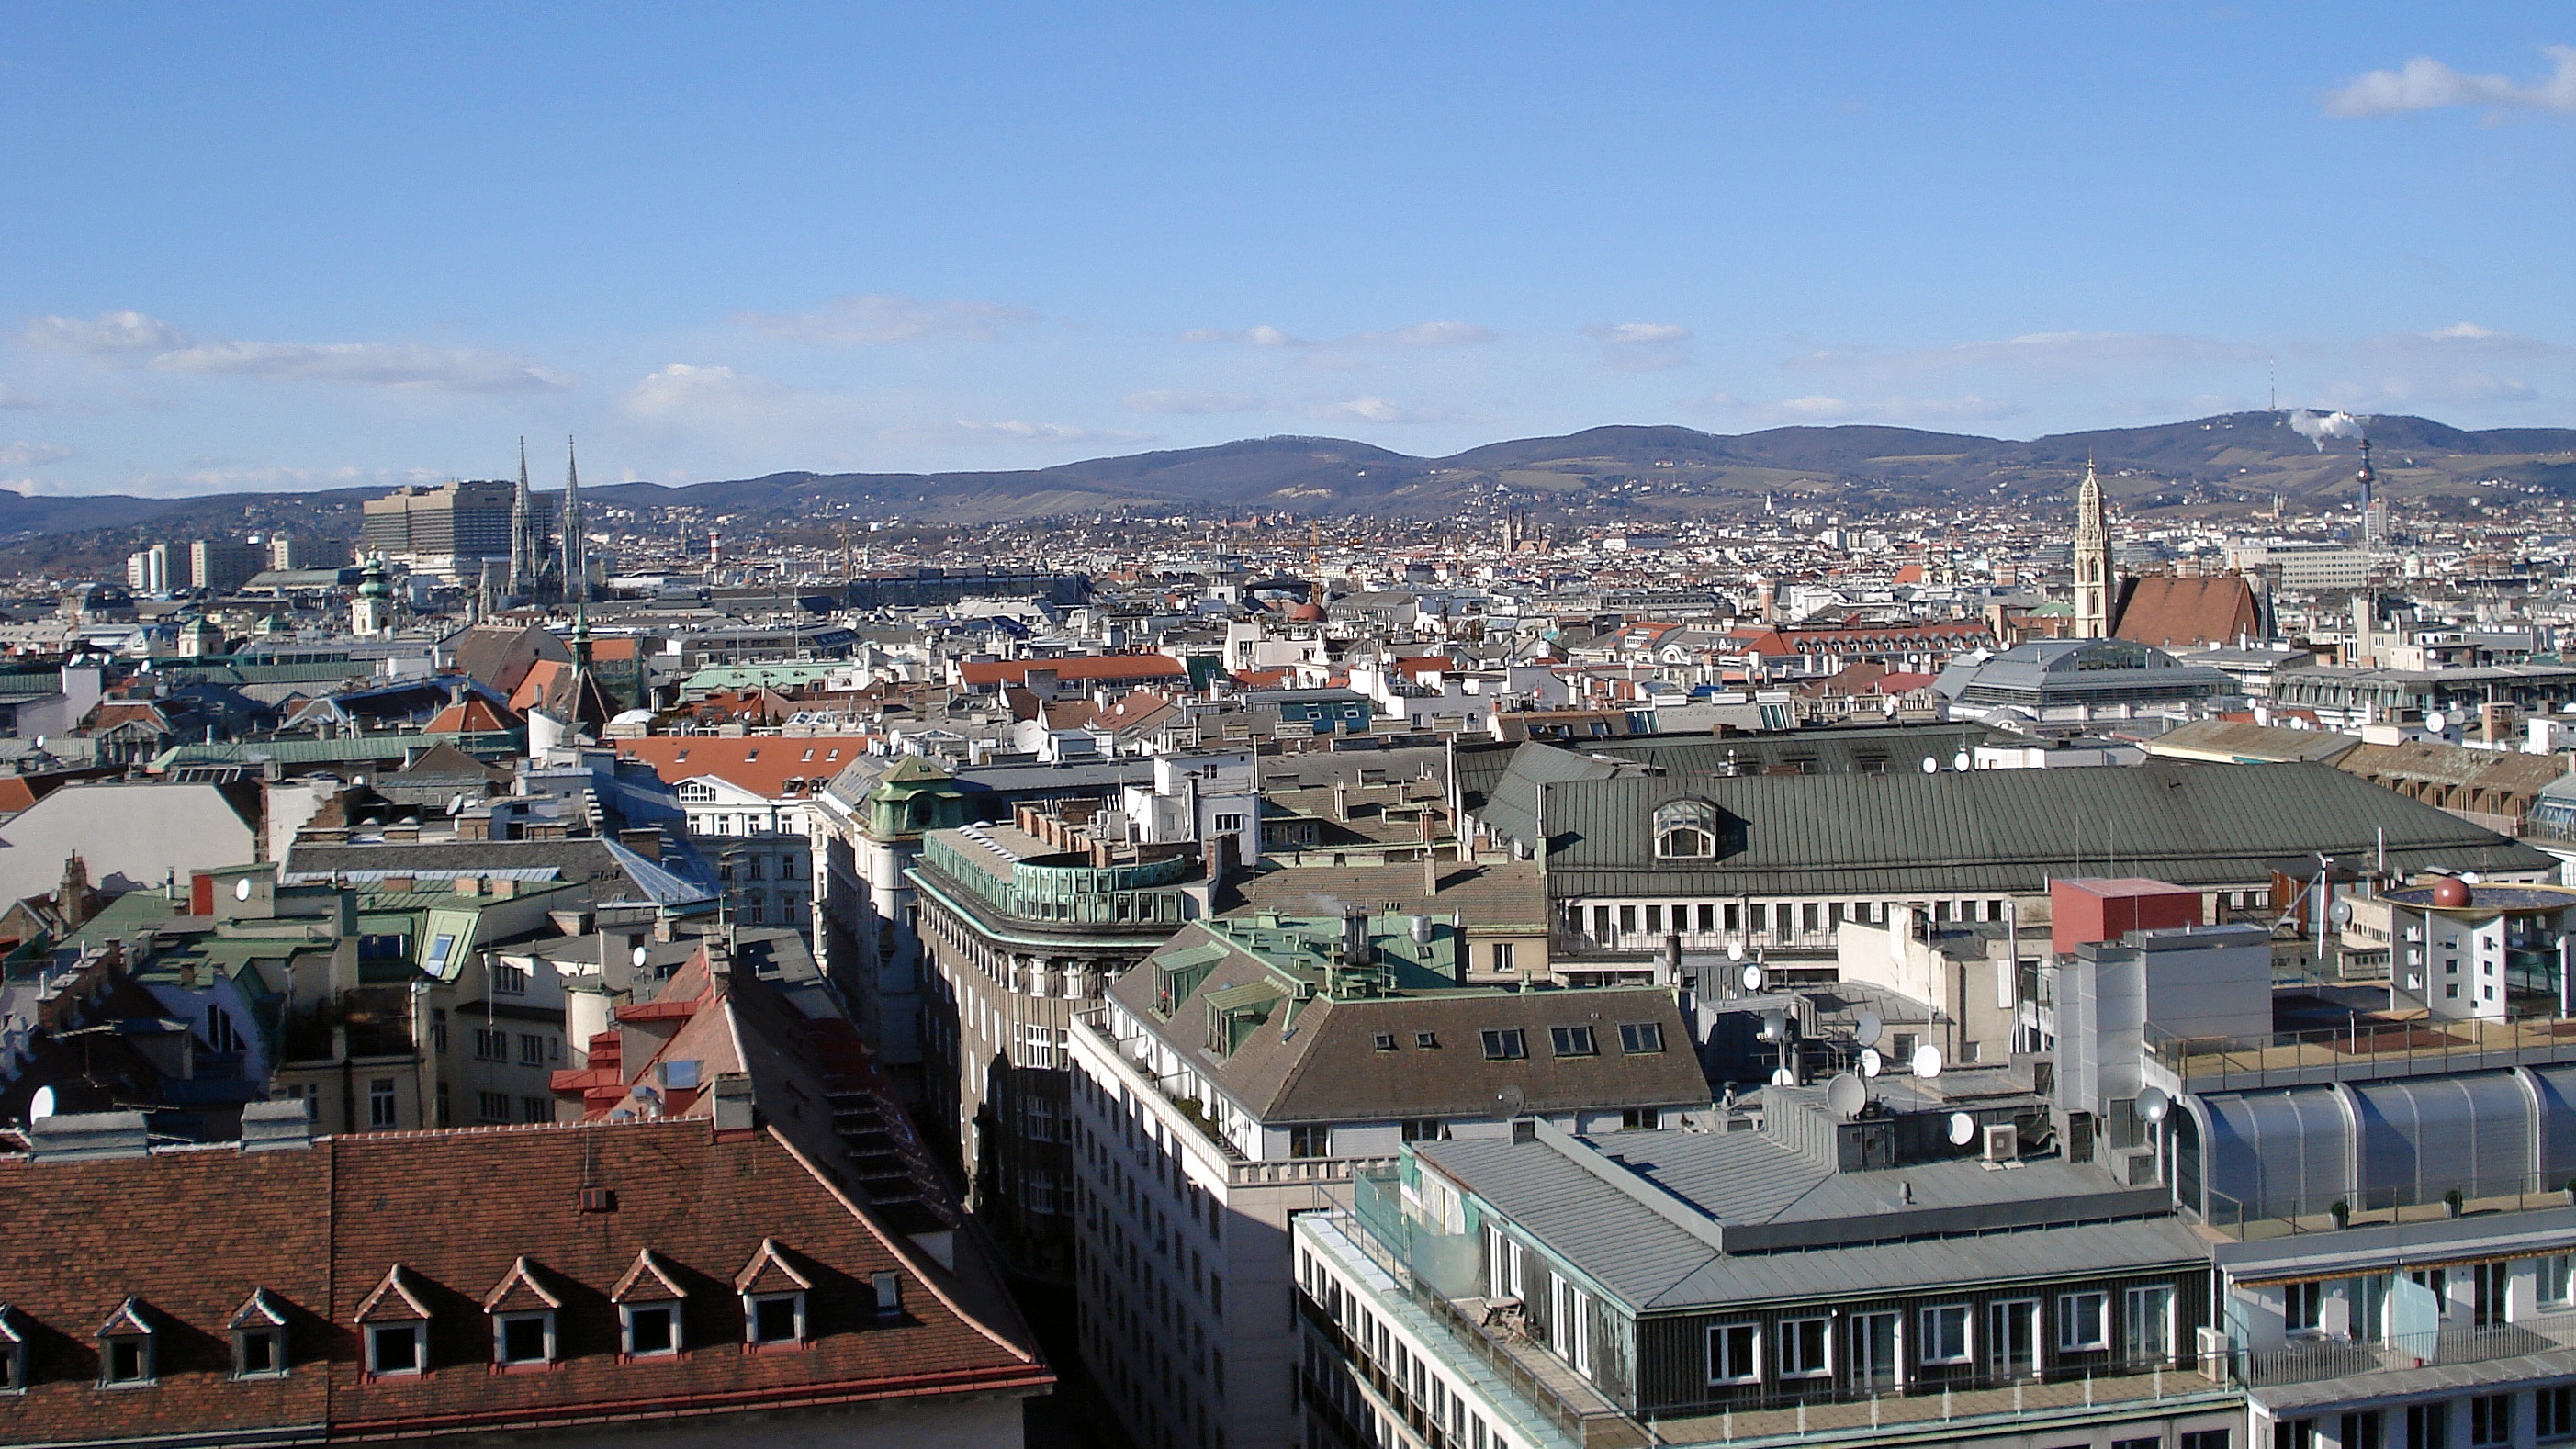
skyline, town, view, city, cityscape, panorama, downtown, landmark, tourism, city view, vienna, roofs, over the rooftops, aerial photography, human settlement